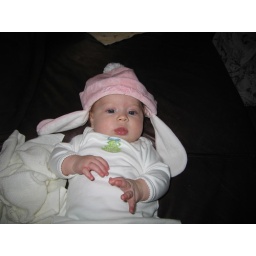
bunny hat in a christmas tree sleepie